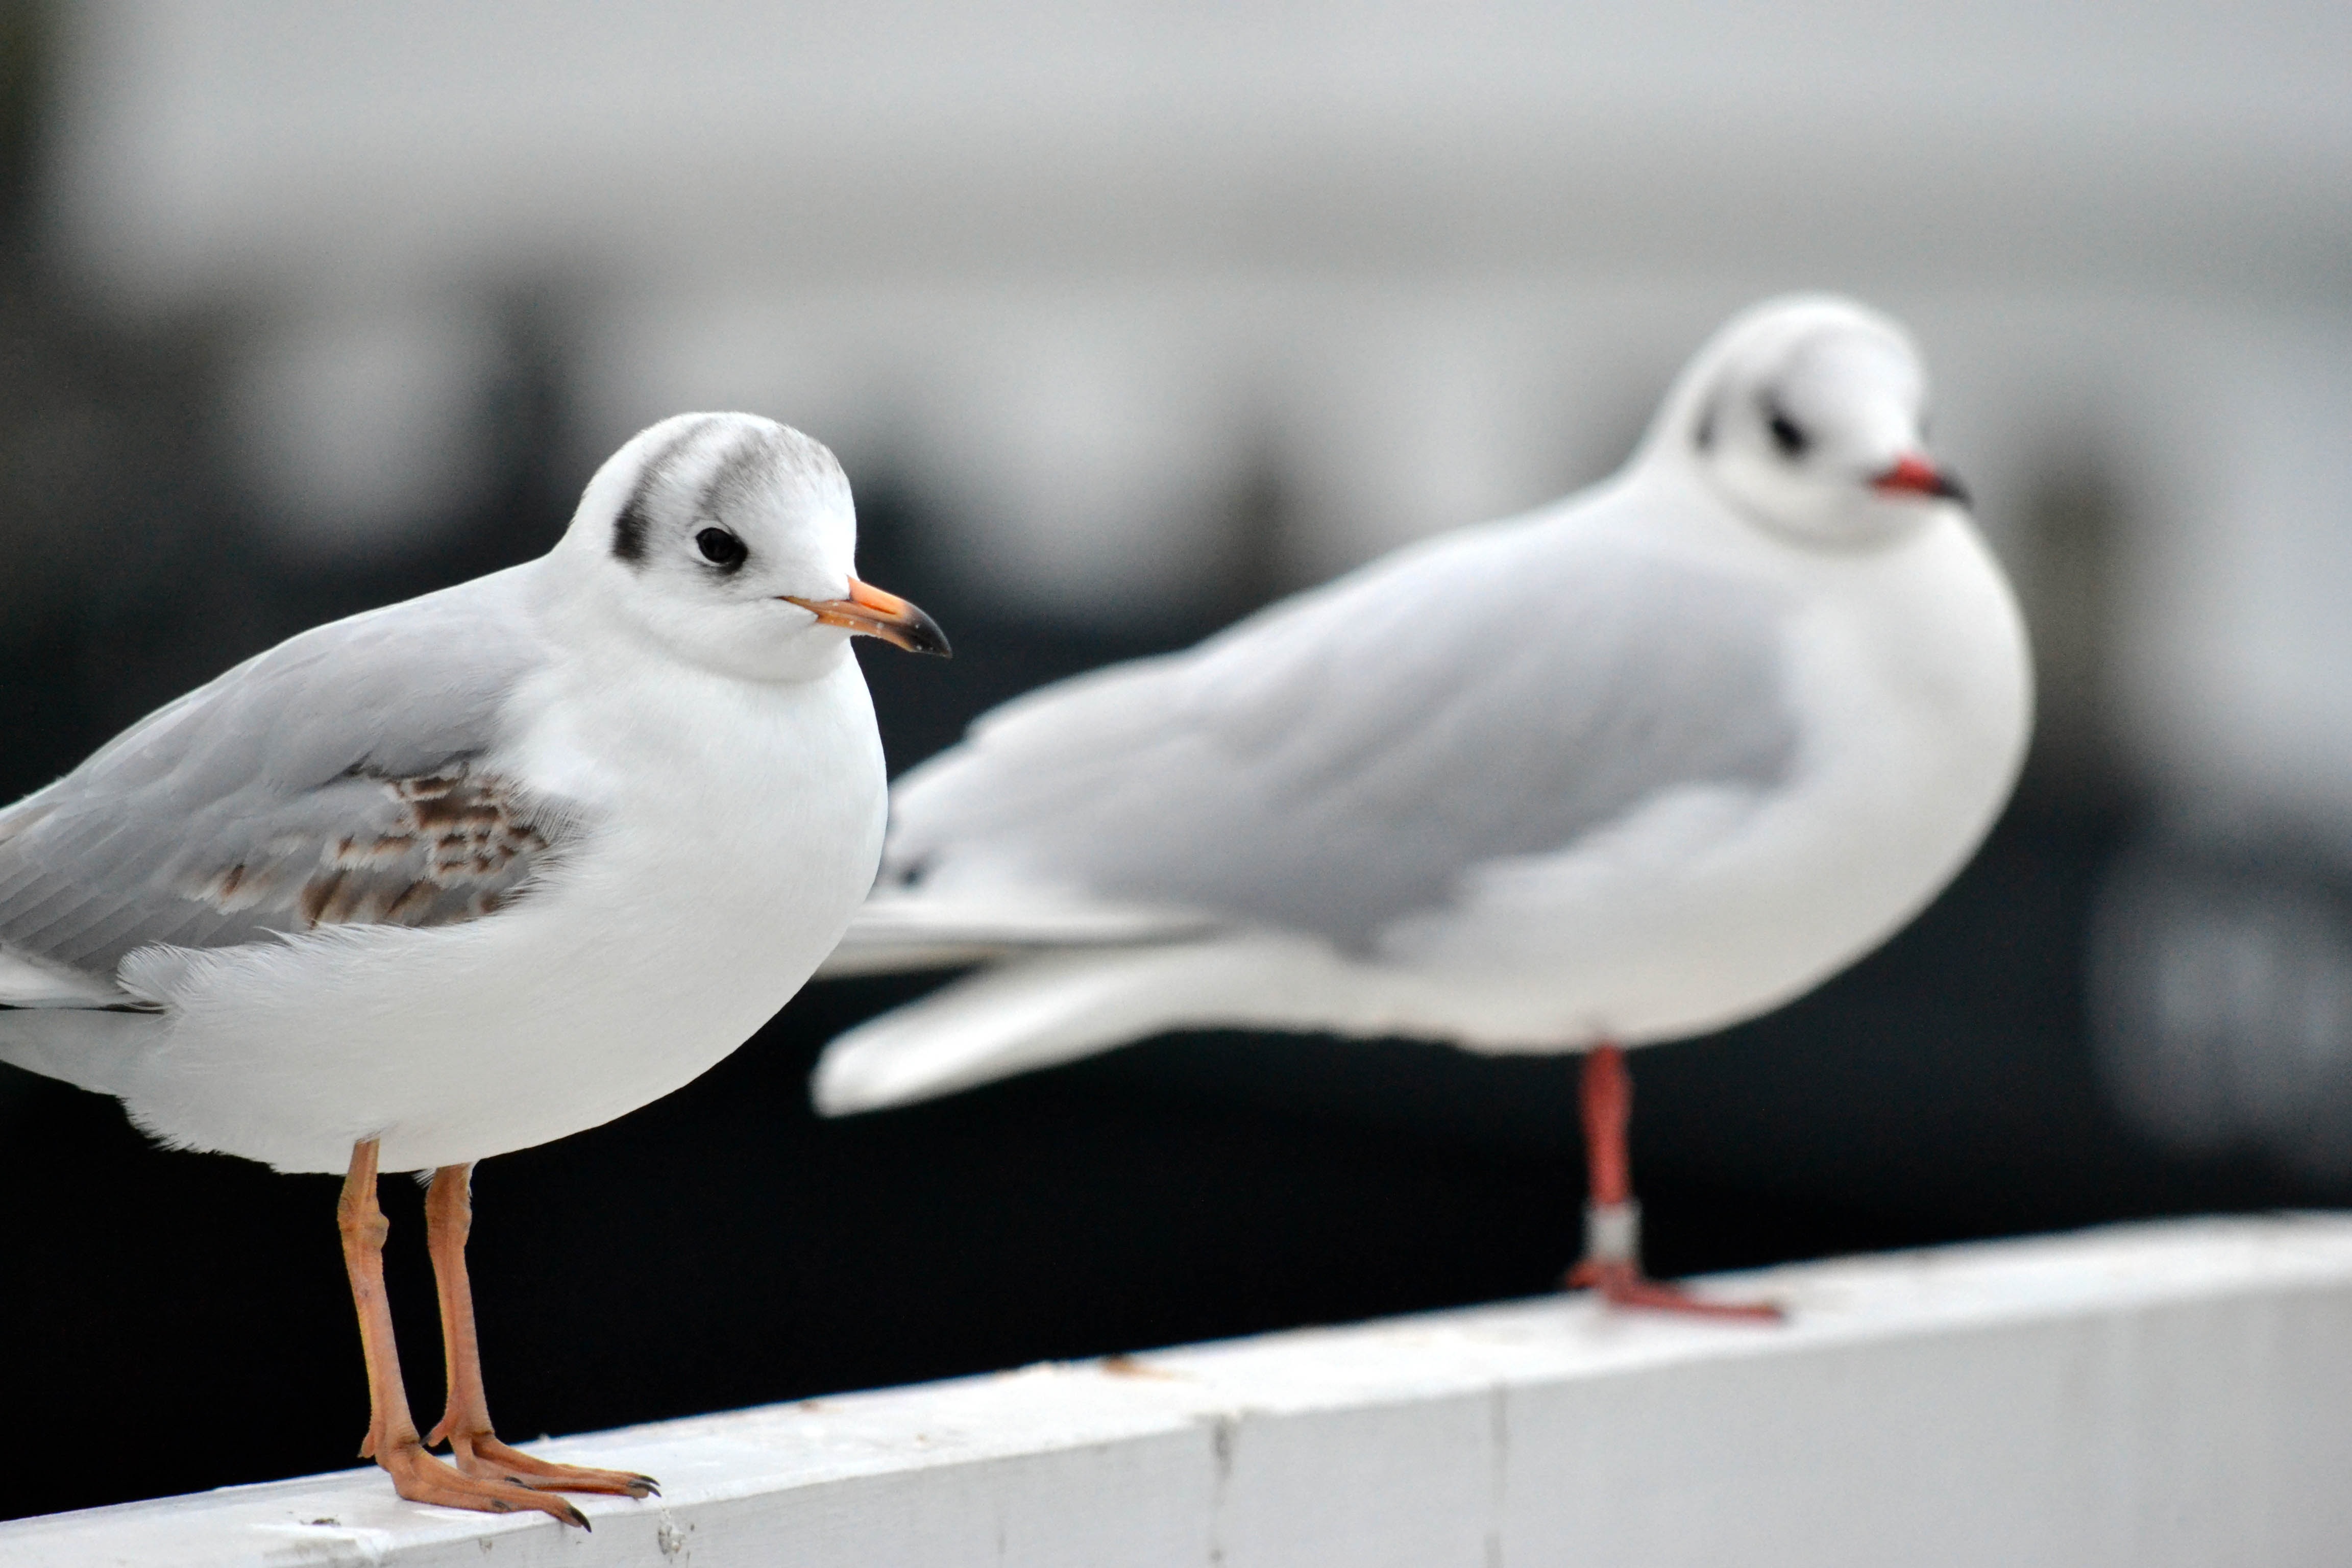
coast, bird, animal, seabird, profile, gull, beak, port, close, feather, birds, gulls, wait, water bird, shorebird, seevogel, charadriiformes, european herring gull, great black backed gull